Dallen Stanford

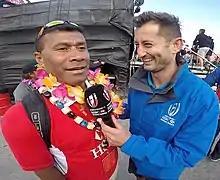
World Rugby commentator Stanford interviews the King of Sevens, Waisale Serevi.

Dallen Stanford (born May 16, 1979) is a South African-born, former American rugby union sevens player and current international rugby commentator based in the United States.